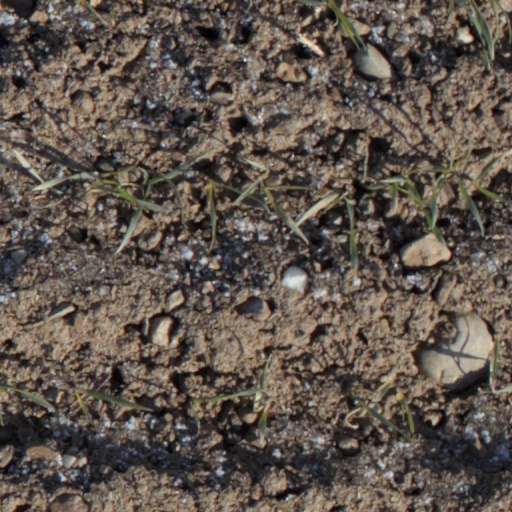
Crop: wheat